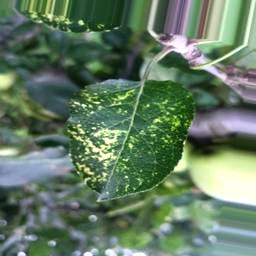
Label: Apple_Mosaic